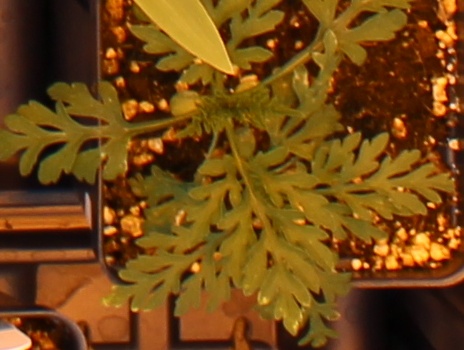
Label: Ragweed